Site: brandenburg
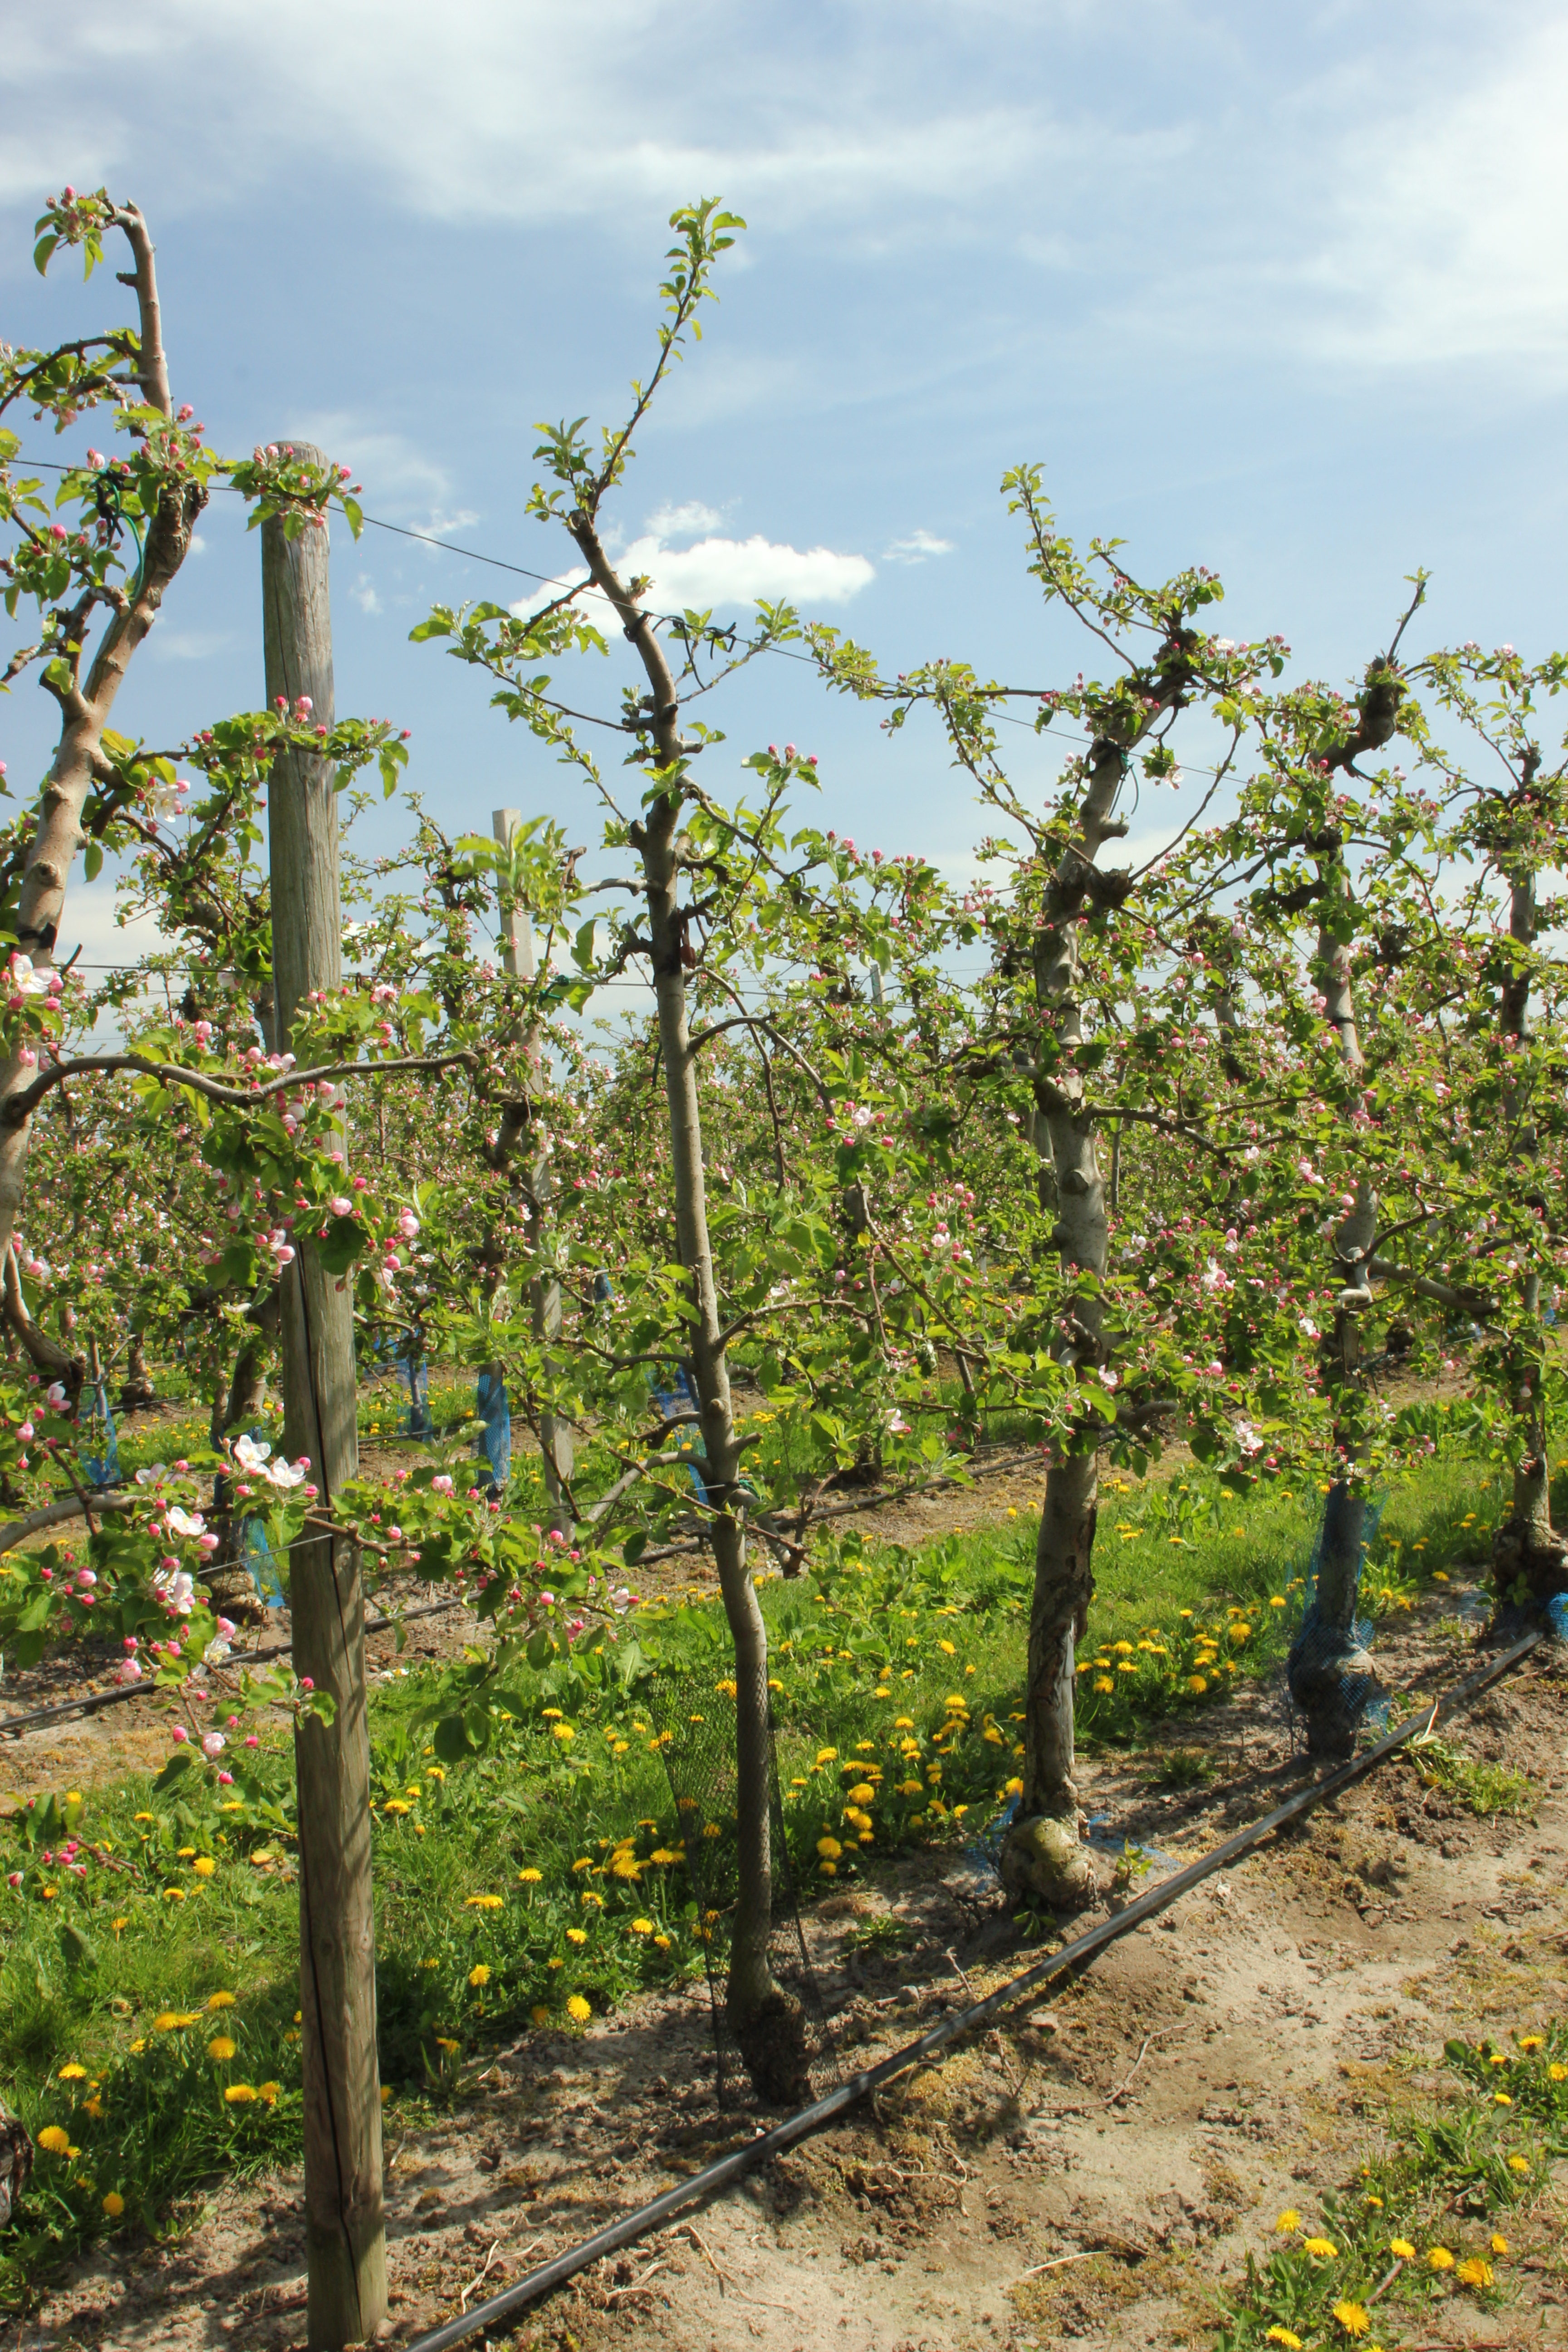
Growth stage (BBCH 57): Inflorescence emergence